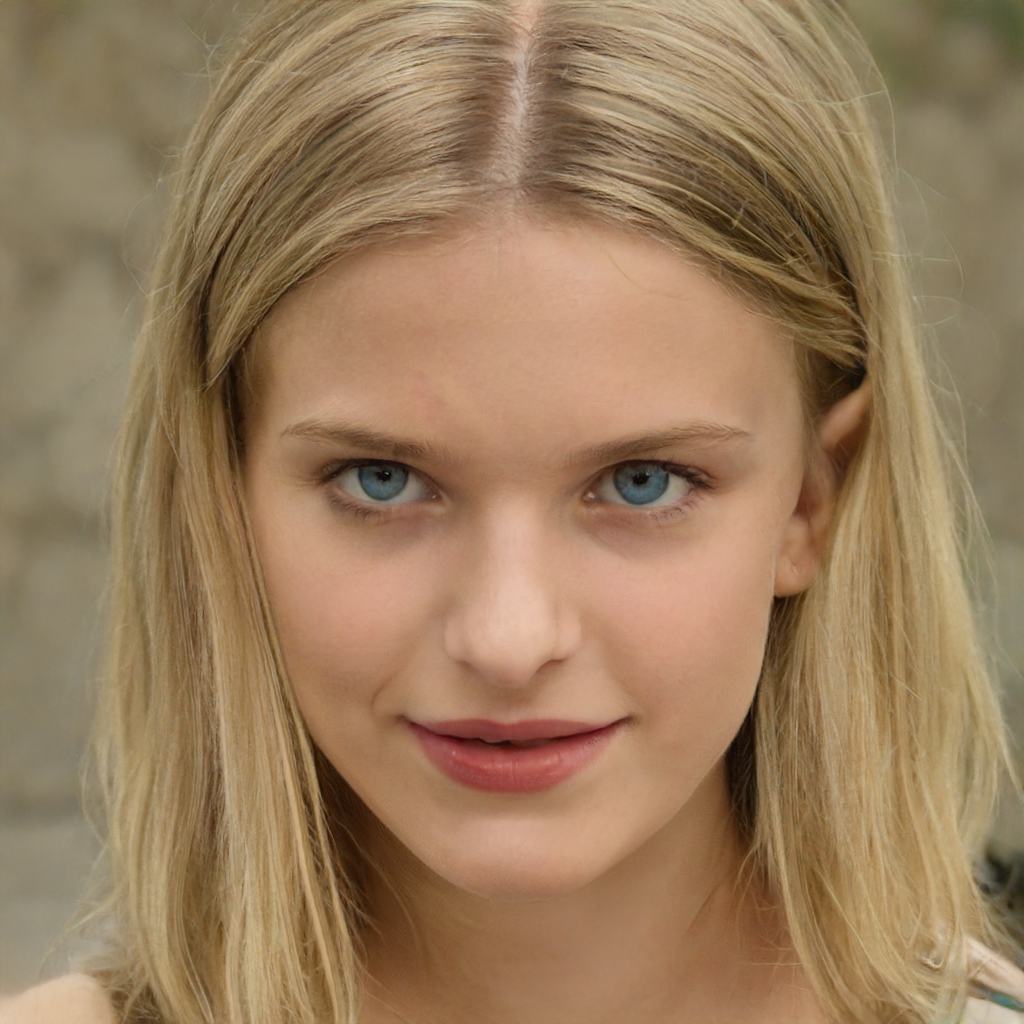
Gender: Female